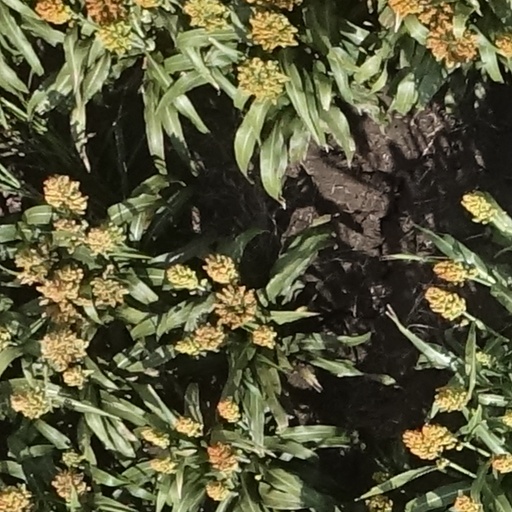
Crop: sorghum